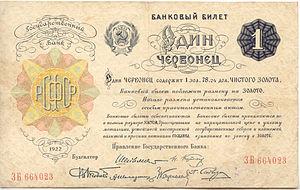
La Nouvelle politique économique est une politique économique mise en œuvre en Russie bolchévique à partir de 1921 qui introduit une libéralisation économique.